Fred Frith

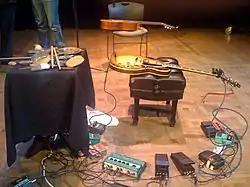
Fred Frith's setup in April 2009.

For Frith's early unstructured music, as with Henry Kaiser on "With Friends Like These", and his early table-top guitar solo performances, he used a homemade six- and eight-string double-neck guitar created by a friend, Charles Fletcher. Frith told "DownBeat" magazine in 1983: "It was the one and only guitar that he ever built ... he constructed it mainly out of old pieces from other guitars that I had, and for the body I think he used an old door." The possibilities offered by homemade instruments prompted Frith to start creating his own guitars, basically slabs of wood on which he mounted a pickup, a bridge, and strings stretched over metal screws. "The basic design of the instrument is supposed to be as rudimentary and flexible as possible," Frith said, "so I can use an electric drill to bore holes into the body of it to achieve certain sounds ... ."